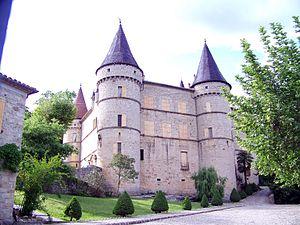
Chambonas dans le département français de l'Ardèche
Cet article recense les monuments historiques de l'Ardèche, en France. Pour les monuments historiques de la commune de Bourg-Saint-Andéol, voir la liste détaillée des monuments historiques de Bourg-Saint-Andéol
Chambonas est une commune française, située dans le département de l'Ardèche en région Auvergne-Rhône-Alpes.
Le château de Chambonas se situe dans la commune de Chambonas dans le département de l'Ardèche.